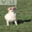
Label: dog